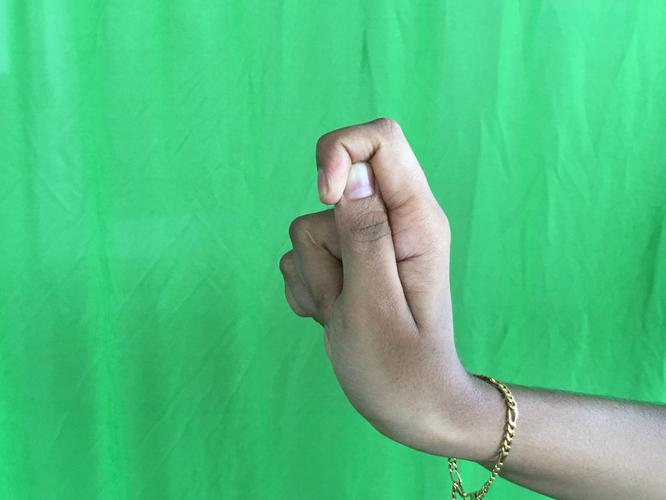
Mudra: Kapith
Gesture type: single_hand